Williamstown, Massachusetts

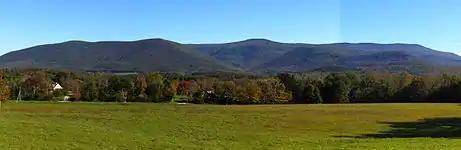
The Mount Greylock Range is the dominant geographic feature, best seen from the west in South Williamstown.

According to the United States Census Bureau, the town has a total area of , of which is land and , or 0.27%, is water. Located in the Berkshires, Williamstown is drained by the Hoosic River.